Game ng Bayan

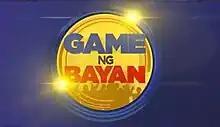
Title card

Game ng Bayan (abbreviated as GNB, lit. "game of the nation") is a Philippine television game show broadcast by ABS-CBN. Hosted by Robin Padilla, Alex Gonzaga, Eric Nicolas, Mary Jean Lastimosa and Negi, it aired on the network's Kapamilya Gold line up from March 7 to April 15, 2016, replacing the fifth and final season of "Kapamilya, Deal or No Deal" and was replaced by "My Super D".